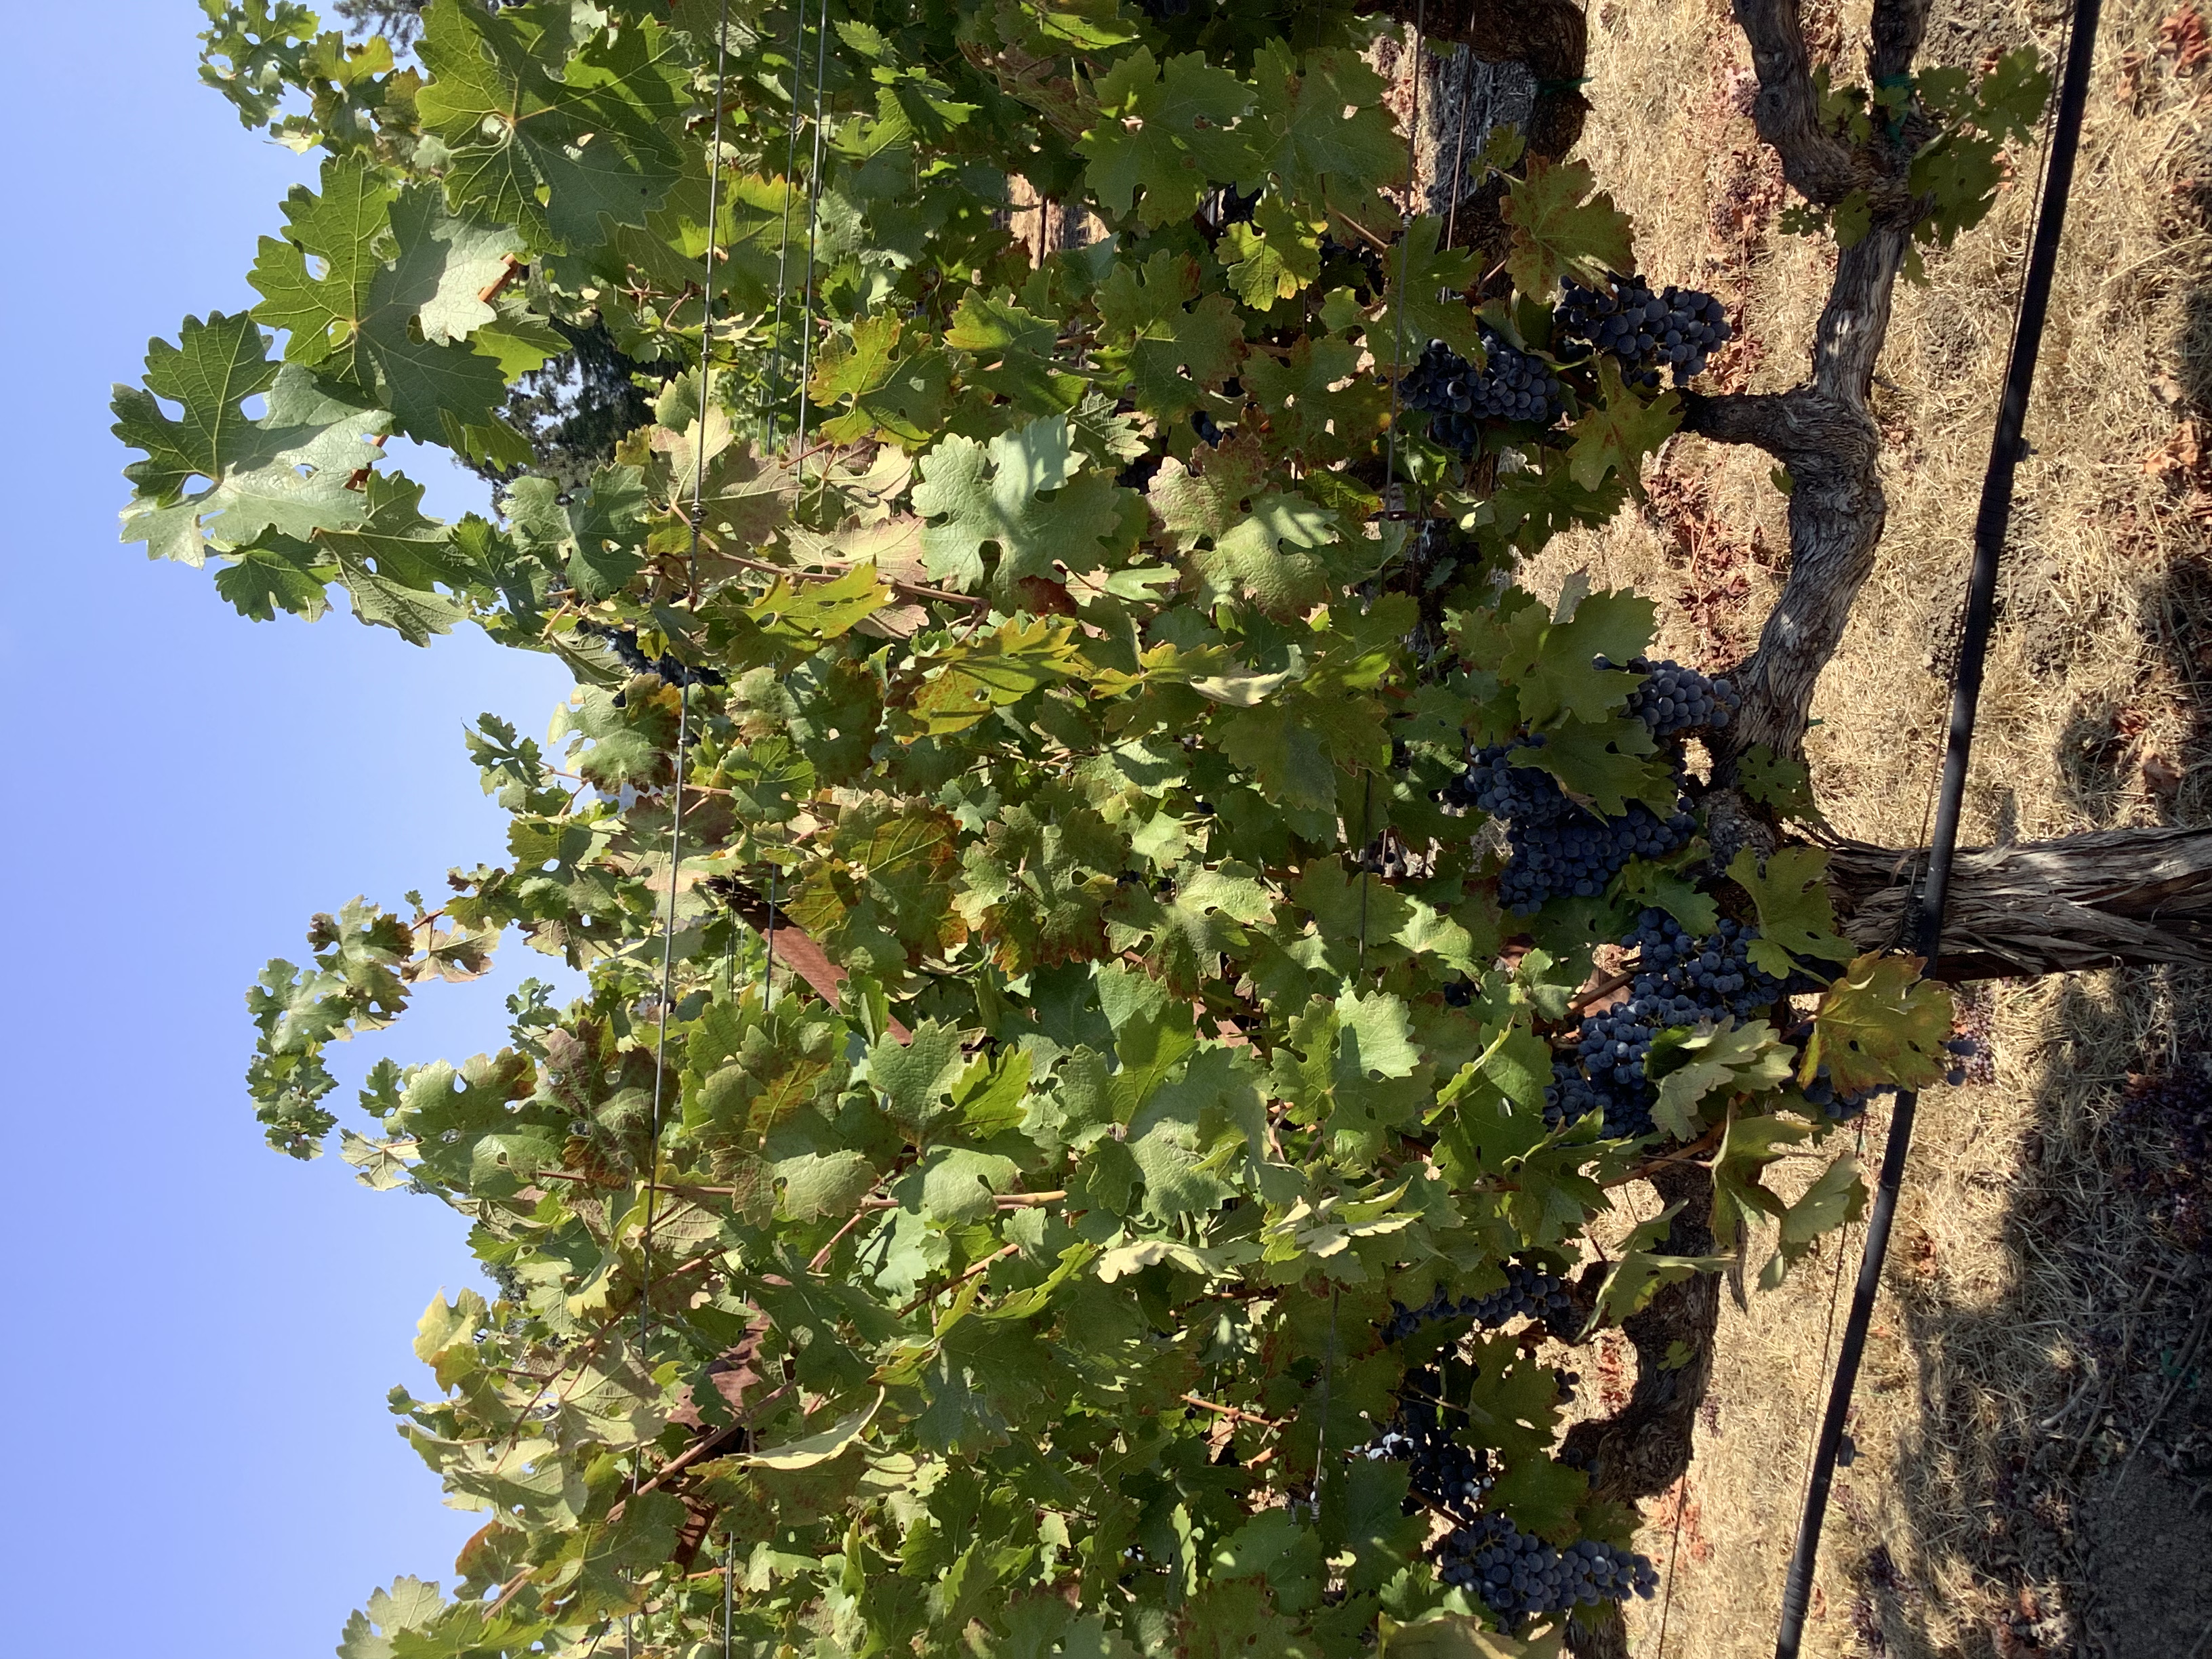
Label: Leafroll 3